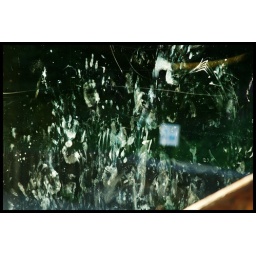
so many different people have touched this glass while watching the monkeys in the zoo.